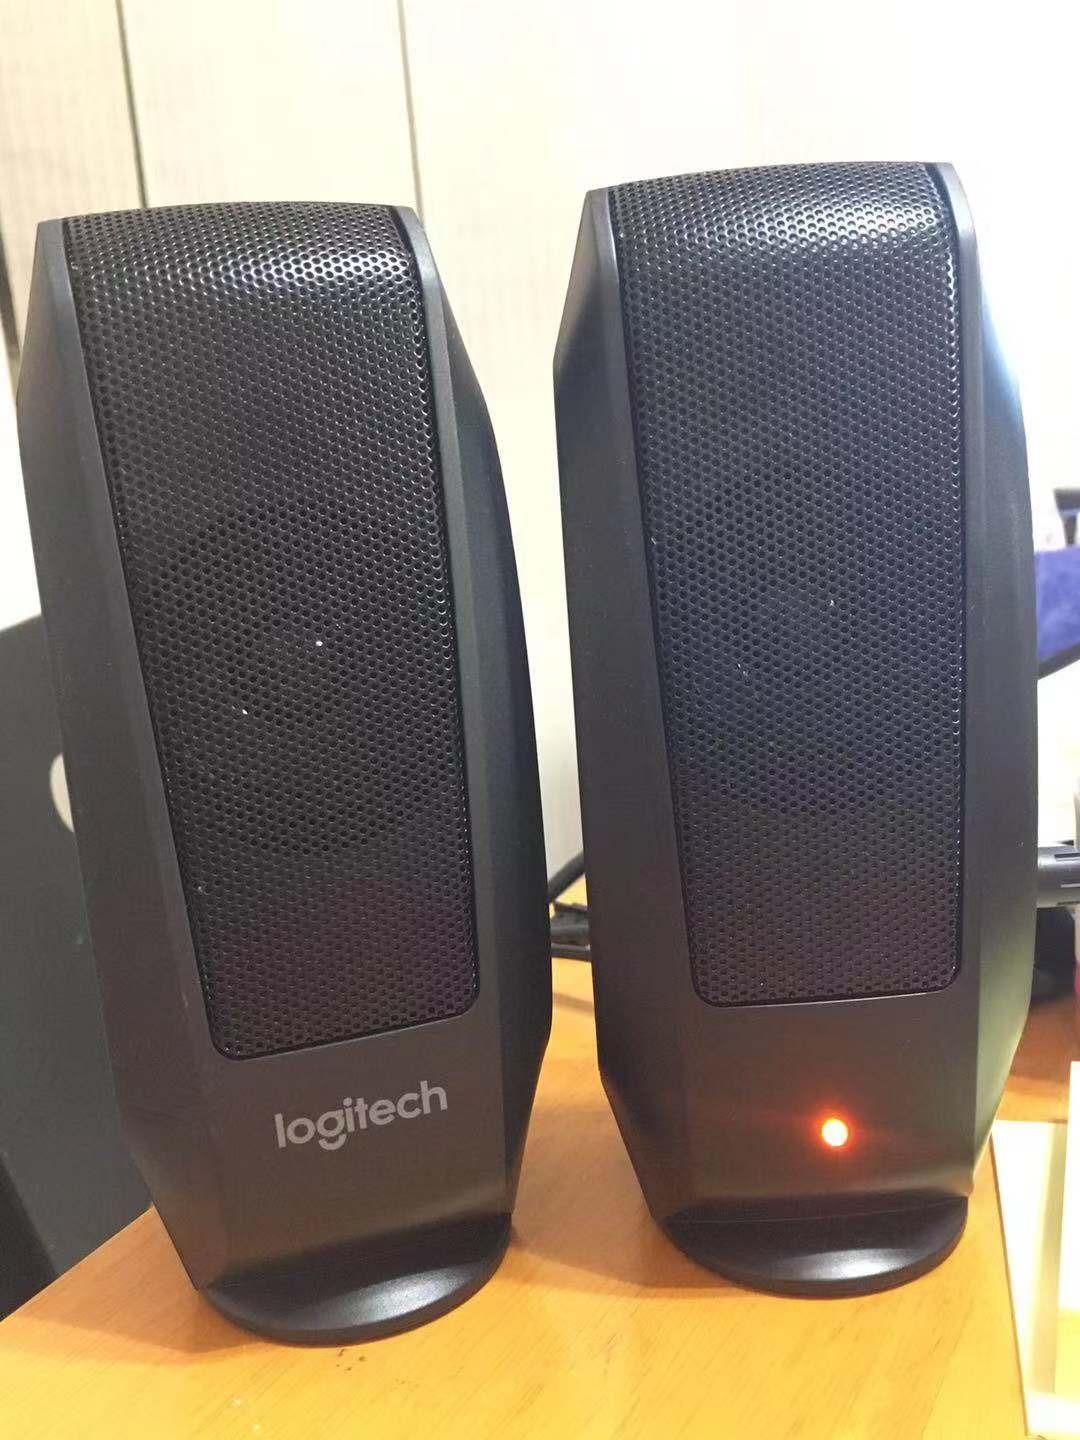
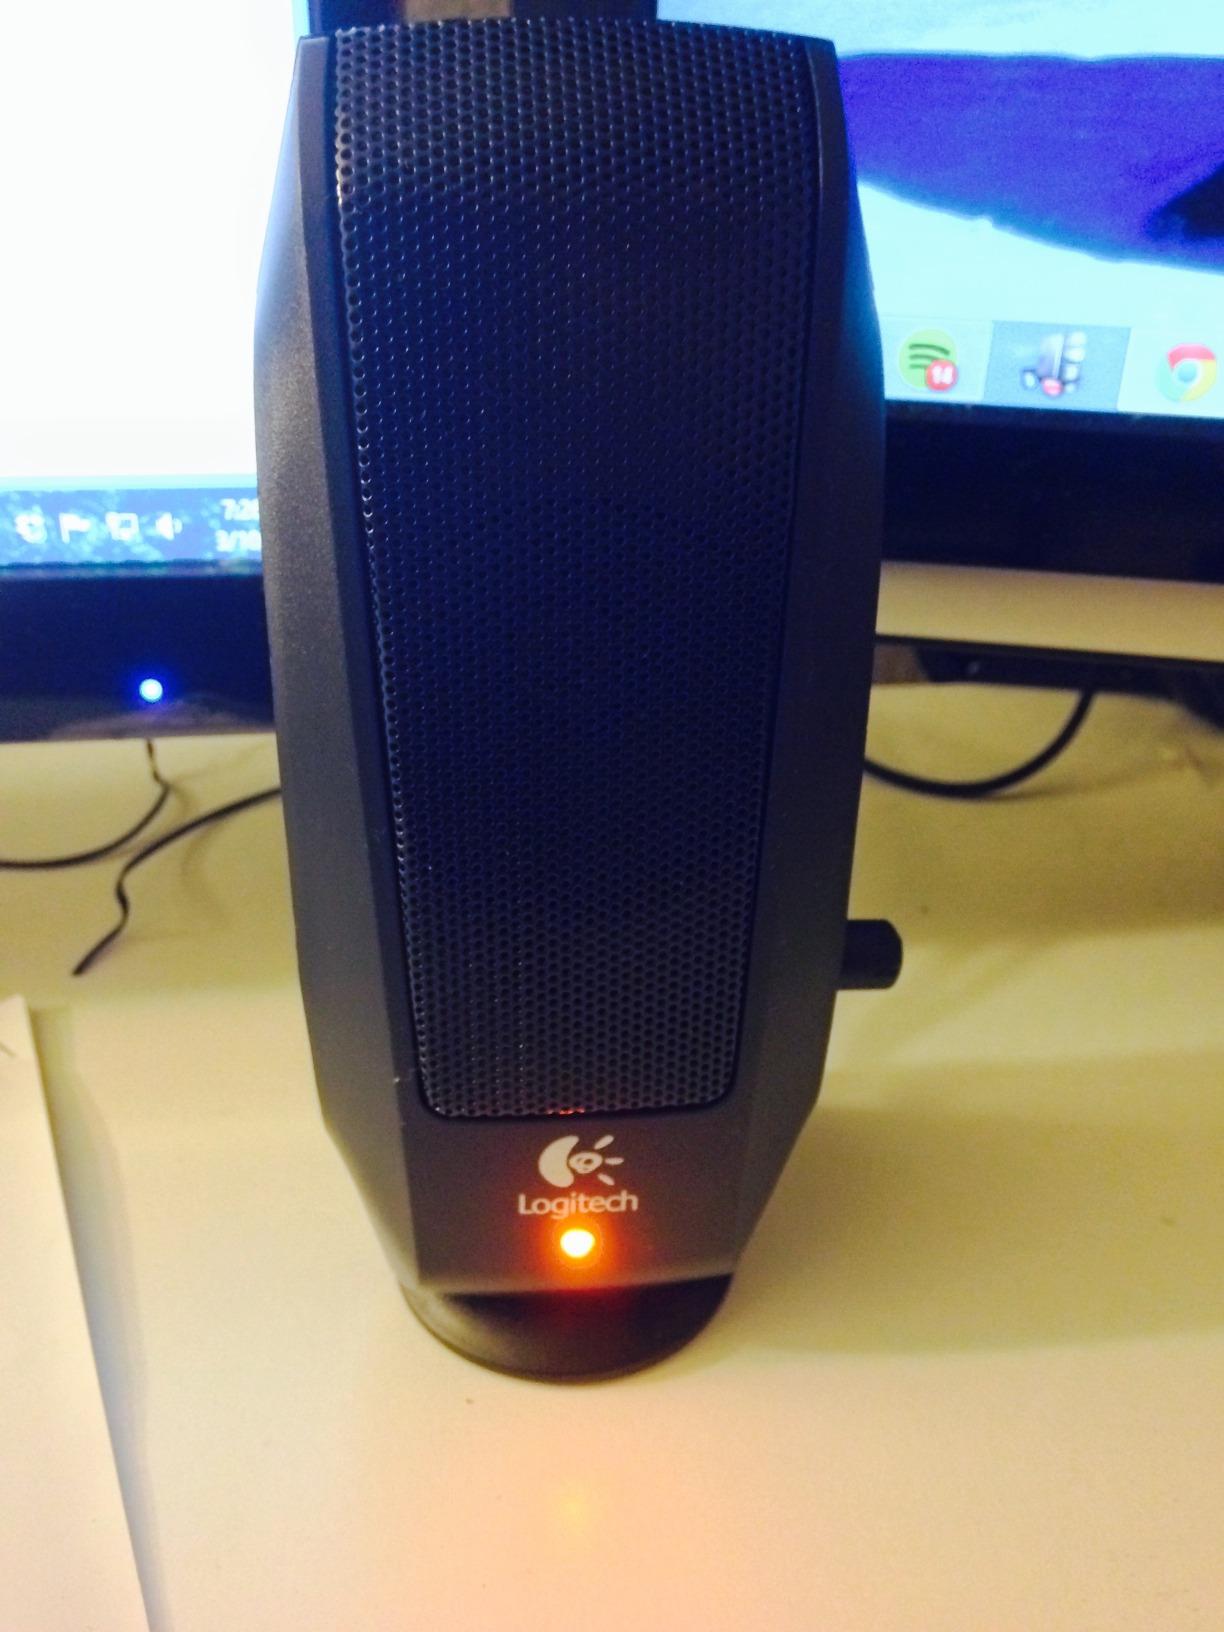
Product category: speaker
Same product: yes